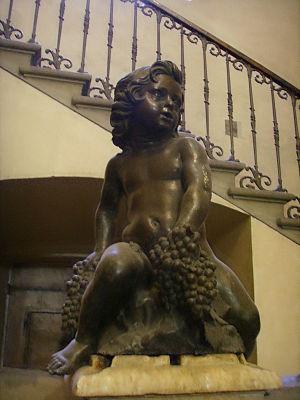
Ferdinando Tacca est un sculpteur italien baroque de l'école florentine, le fils de Pietro Tacca, qui outre sa formation de base, s'occupa toute sa vie de nombreuses formes d'art connexes : architecture, projets de scénographie, de machineries et d'organisation de fêtes de cour.